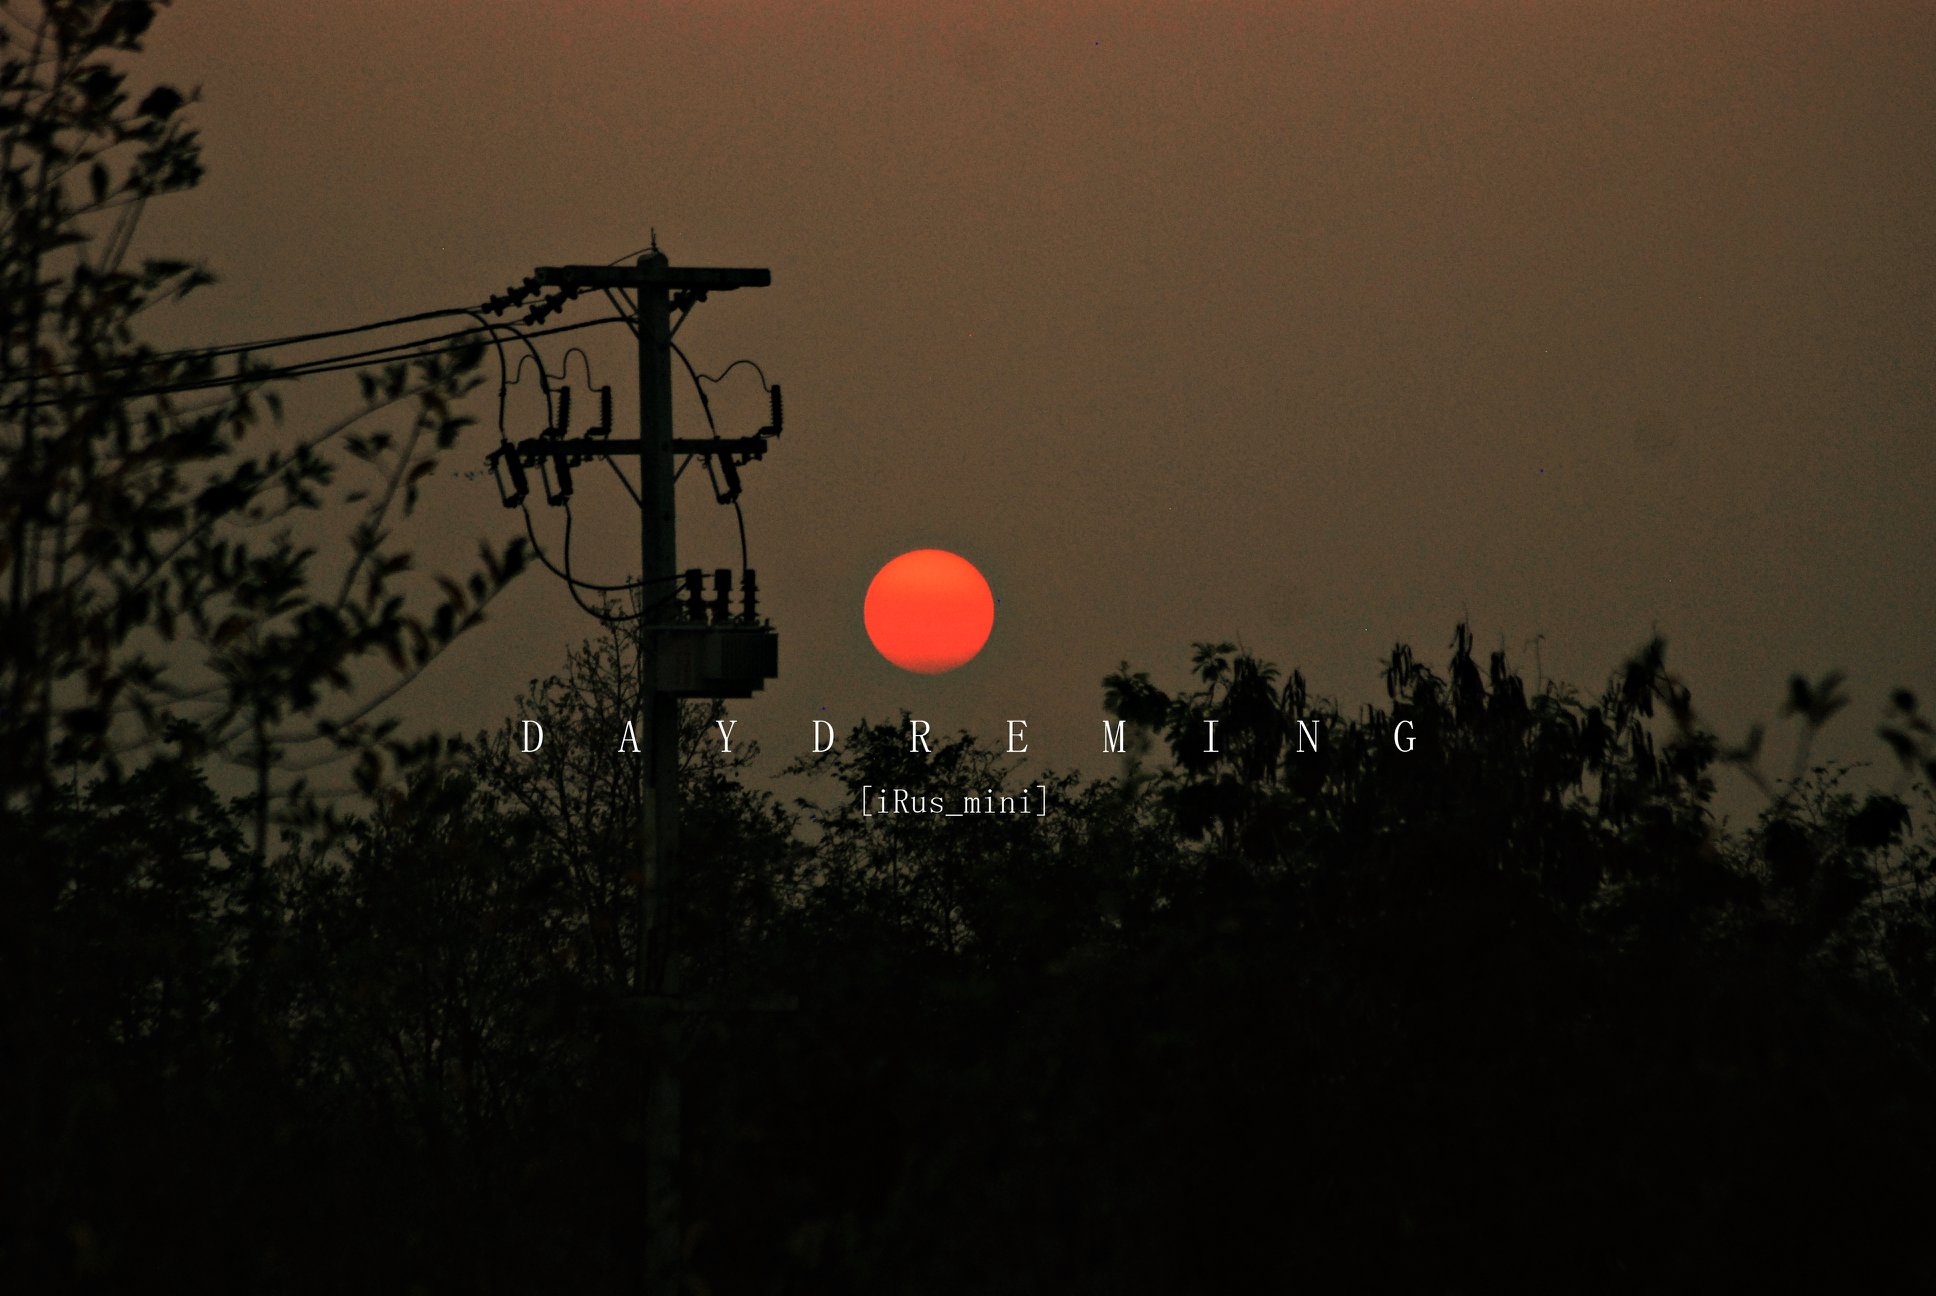
nature, sky, atmospheric phenomenon, astronomical object, tree, evening, sunset, celestial event, morning, full moon, afterglow, atmosphere, dusk, sun, moon, night, branch, sunrise, cloud, horizon, plant, sunlight, heat, dawn, silhouette, midnight